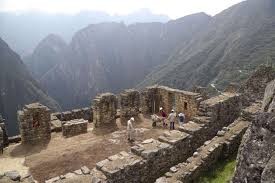
Landmark: Machu Picchu